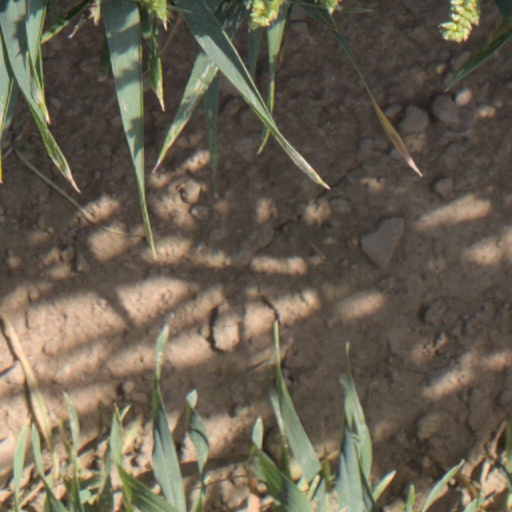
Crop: wheat